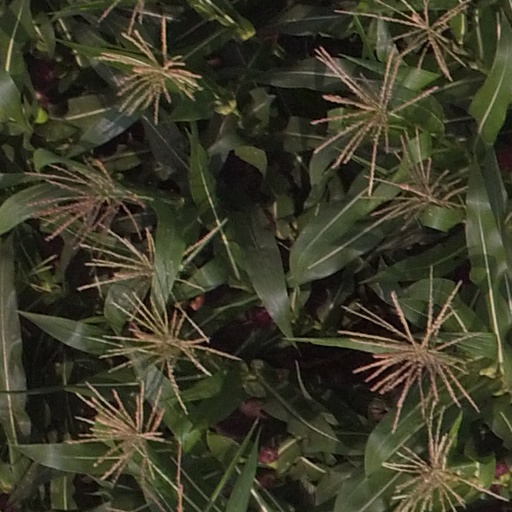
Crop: maize; corn